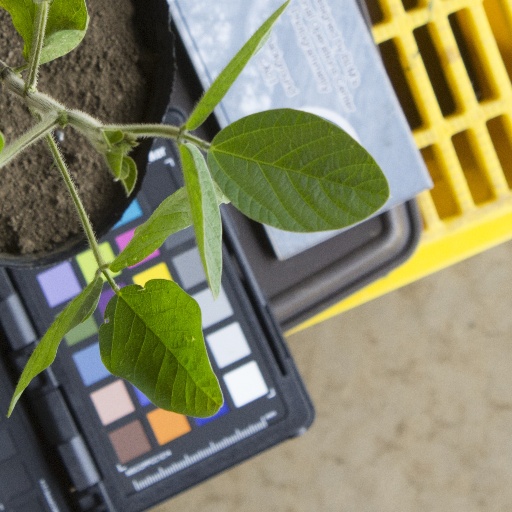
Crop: soybean